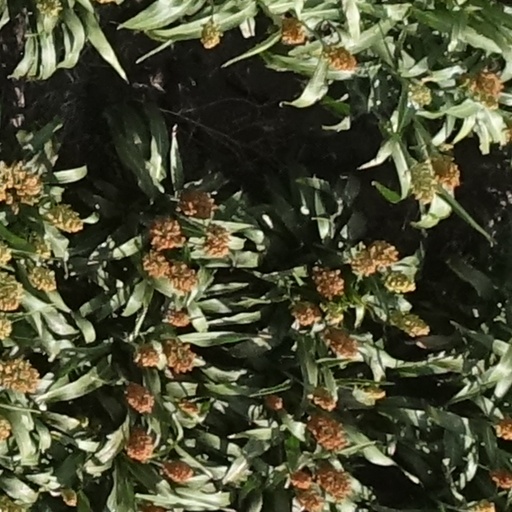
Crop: sorghum